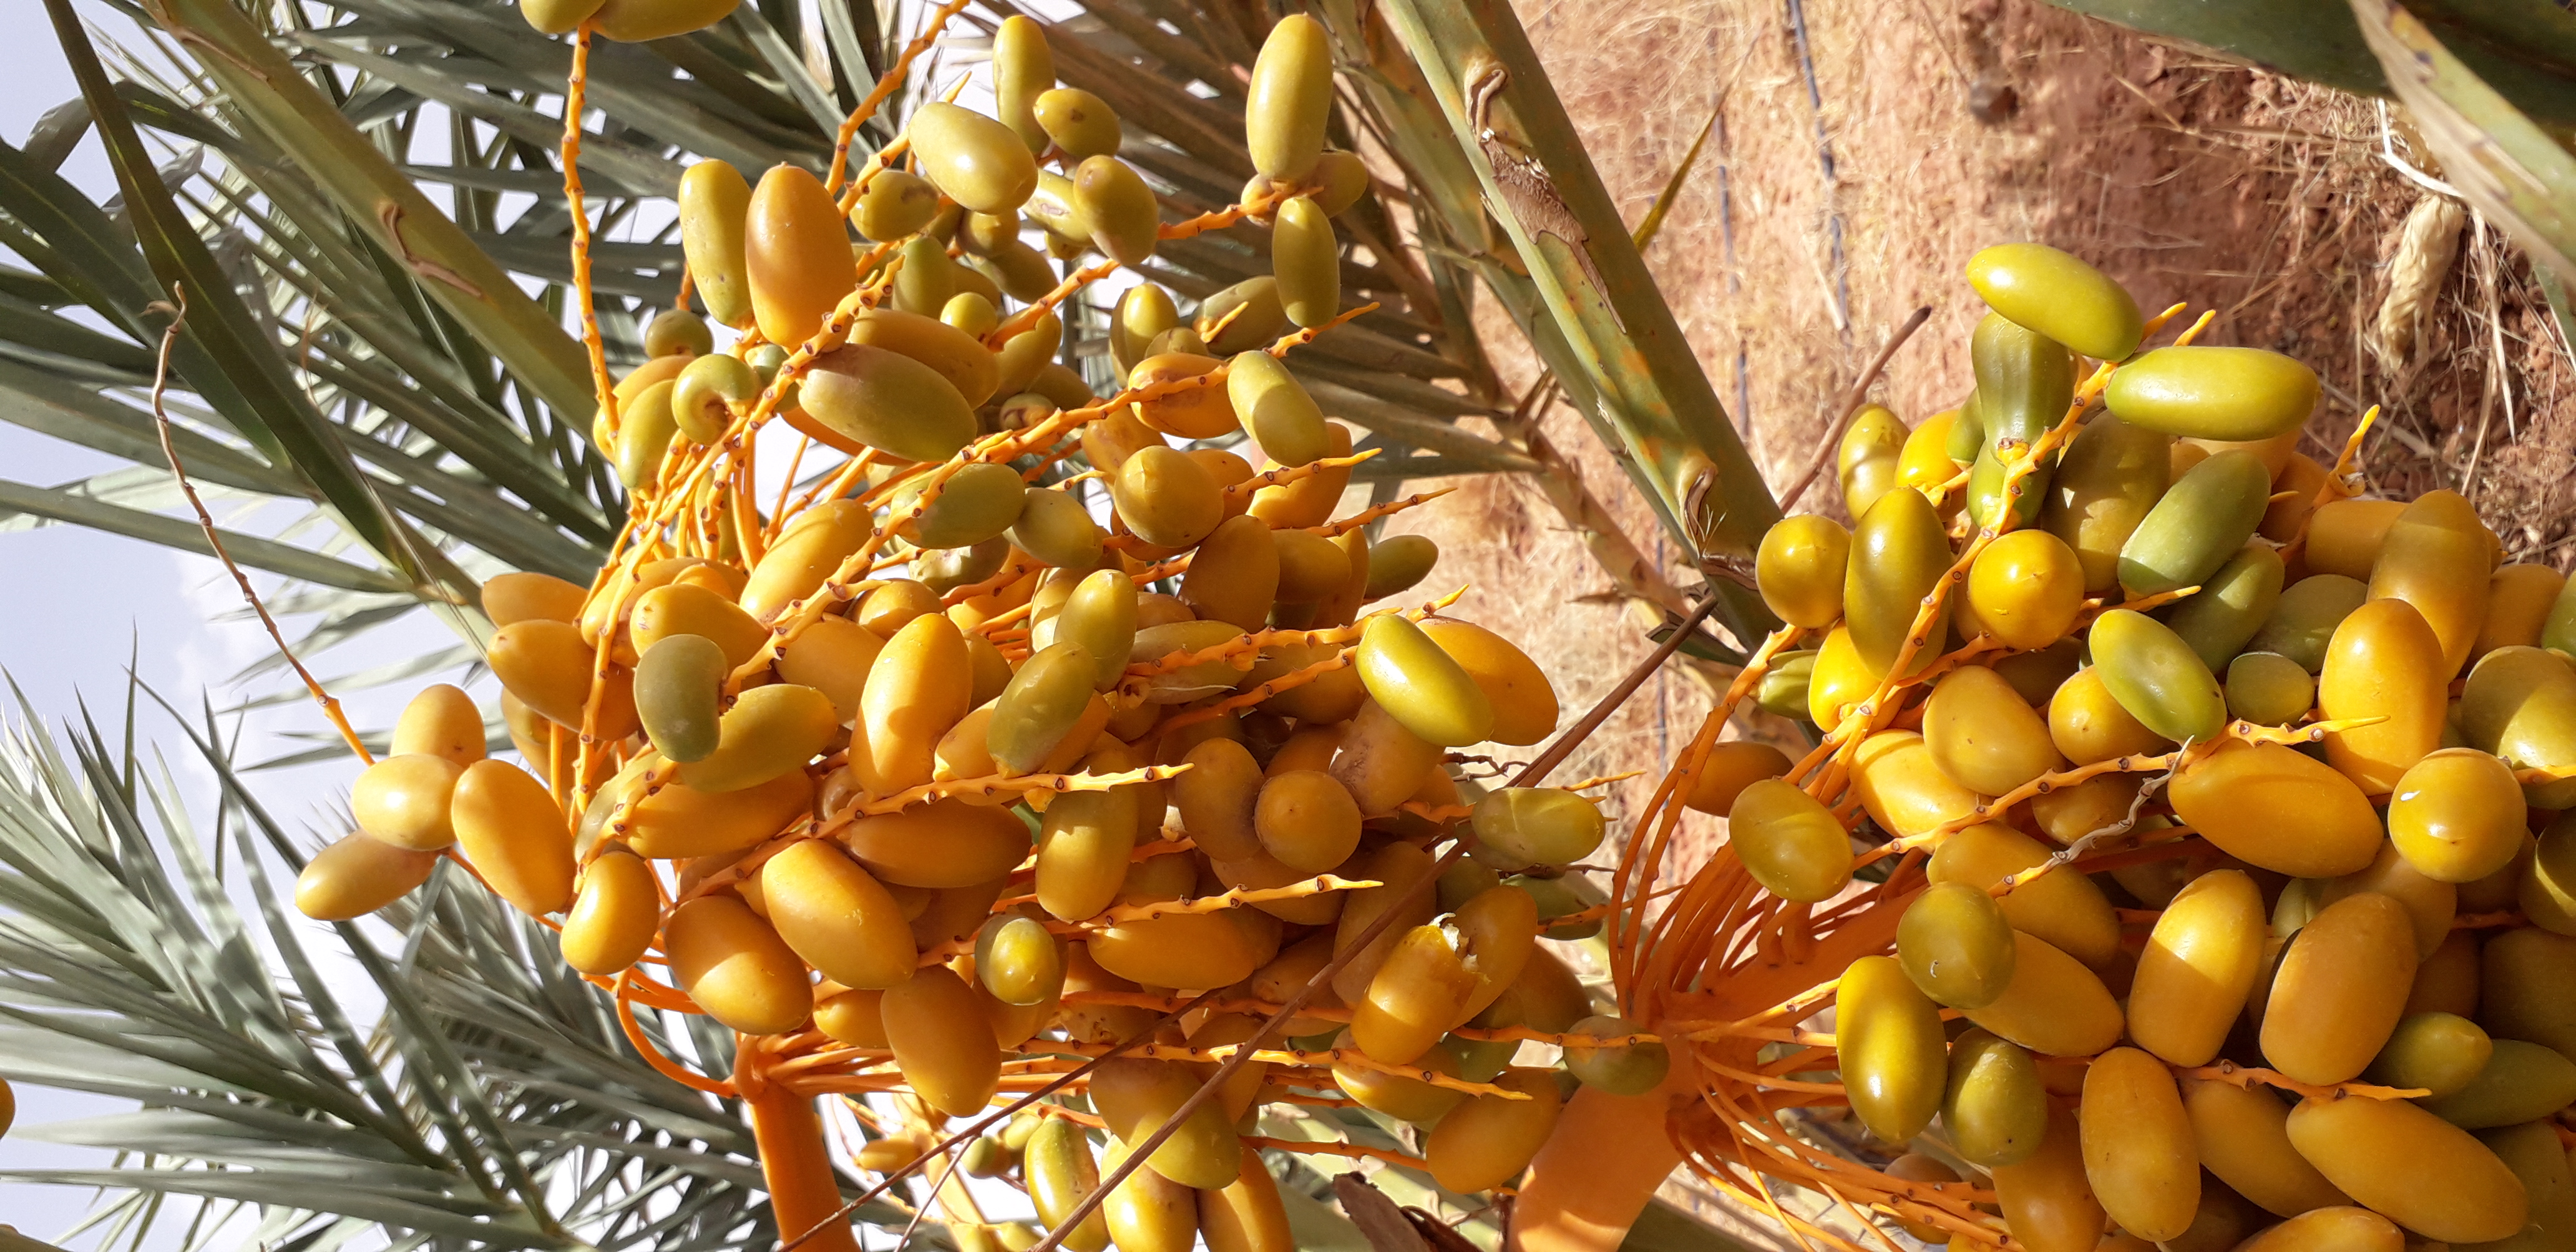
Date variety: kholt